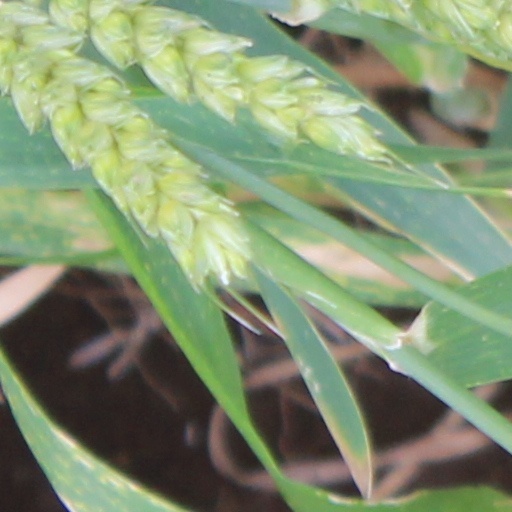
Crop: wheat